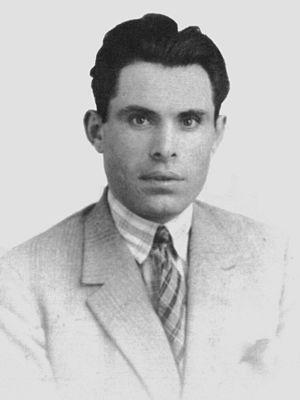
Buenaventura Durruti Dumange est une des figures principales de l'anarchisme espagnol avant et pendant la révolution sociale espagnole de 1936.